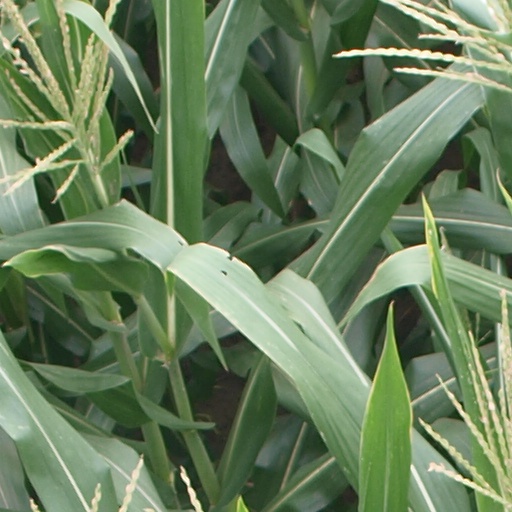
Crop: maize; corn